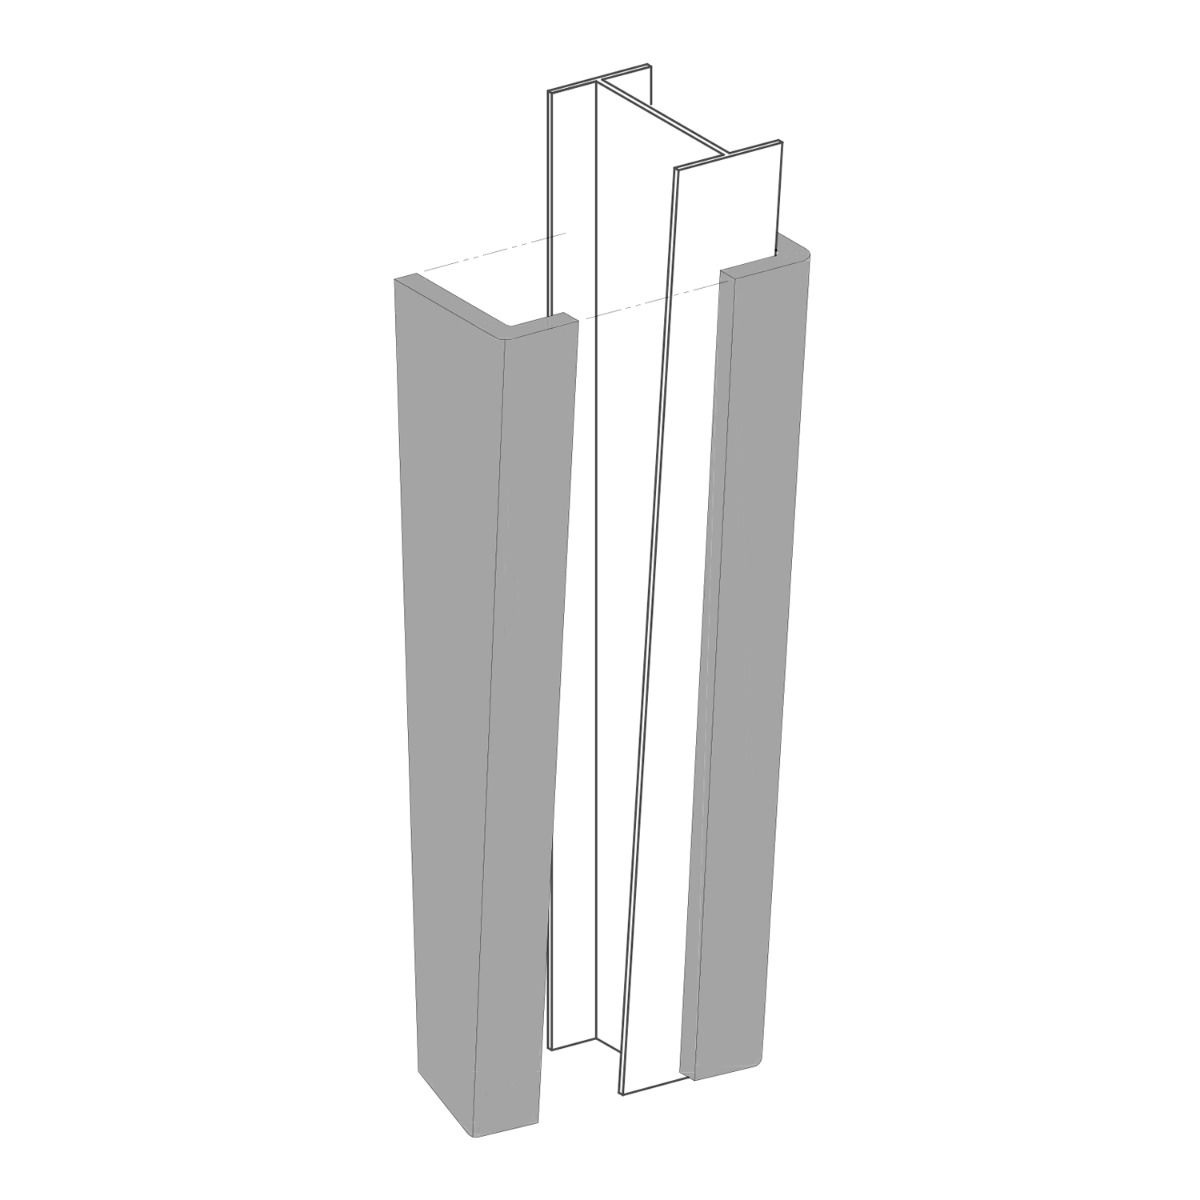
Porter 2 Sided Tapered Pad 905
Tapered pads configured to your specified dimensions for a customized fit Rigid-Backed pads are 2” polyethylene foam bonded to 7/16” wood board and covered in 19 oz vinyl Sewn pads are 2" polyethylene foam and covered in 20 oz vinyl DuraSafe and SuperSafe pads meet ASTM F2440 impact protection Supersafe pads entire assembly is ASTM E-84 Class “A” fire rated and tested in accordance to meet IBC and NFPA 101 code requirement Available in 14 stock colors See Specifications; 2" Durasafe 2-Sided Tapered Pad; G-90506 See Specifications; 2" Supersafe 2-Sided Tapered Pad; G-90507 See Specifications; 2" Sewn 2-Sided Tapered Pad; G-90516 See warranty
Brand: Porter
Category: Sporting Goods > Athletics > Wrestling > Wrestling Training Aids > Wrestling Training Backpacks